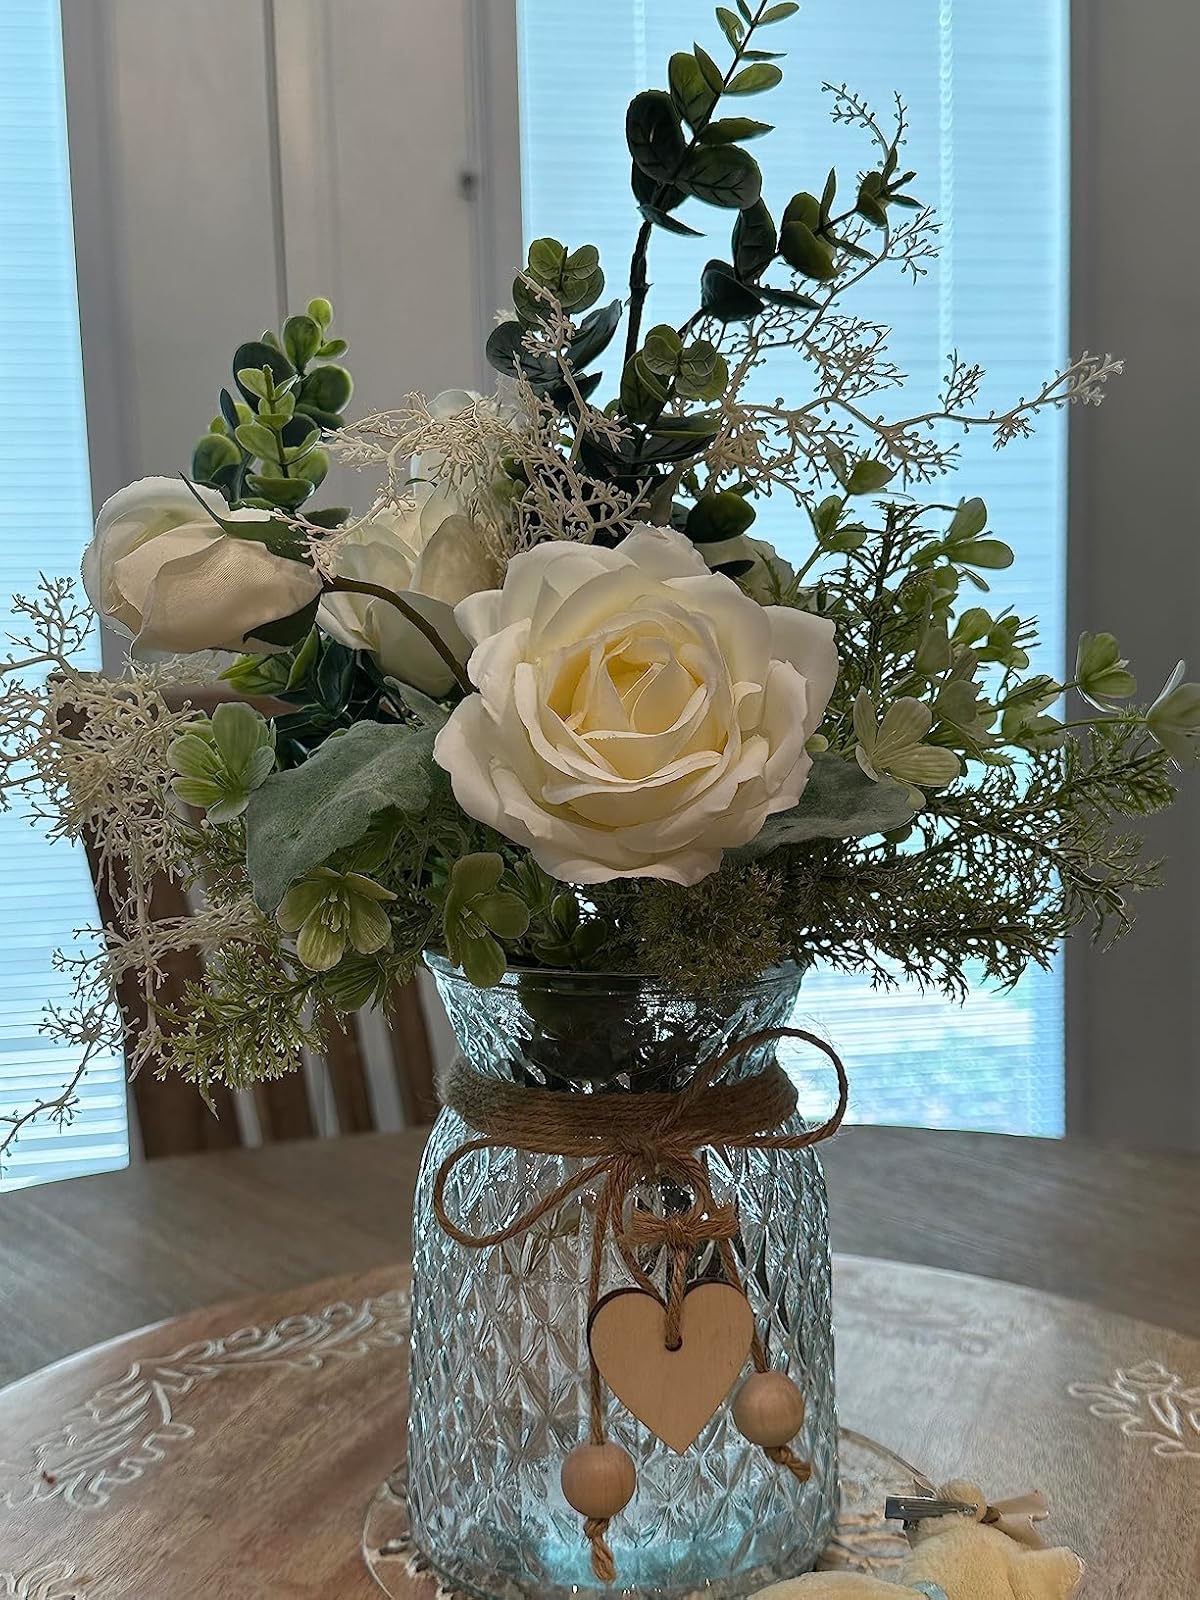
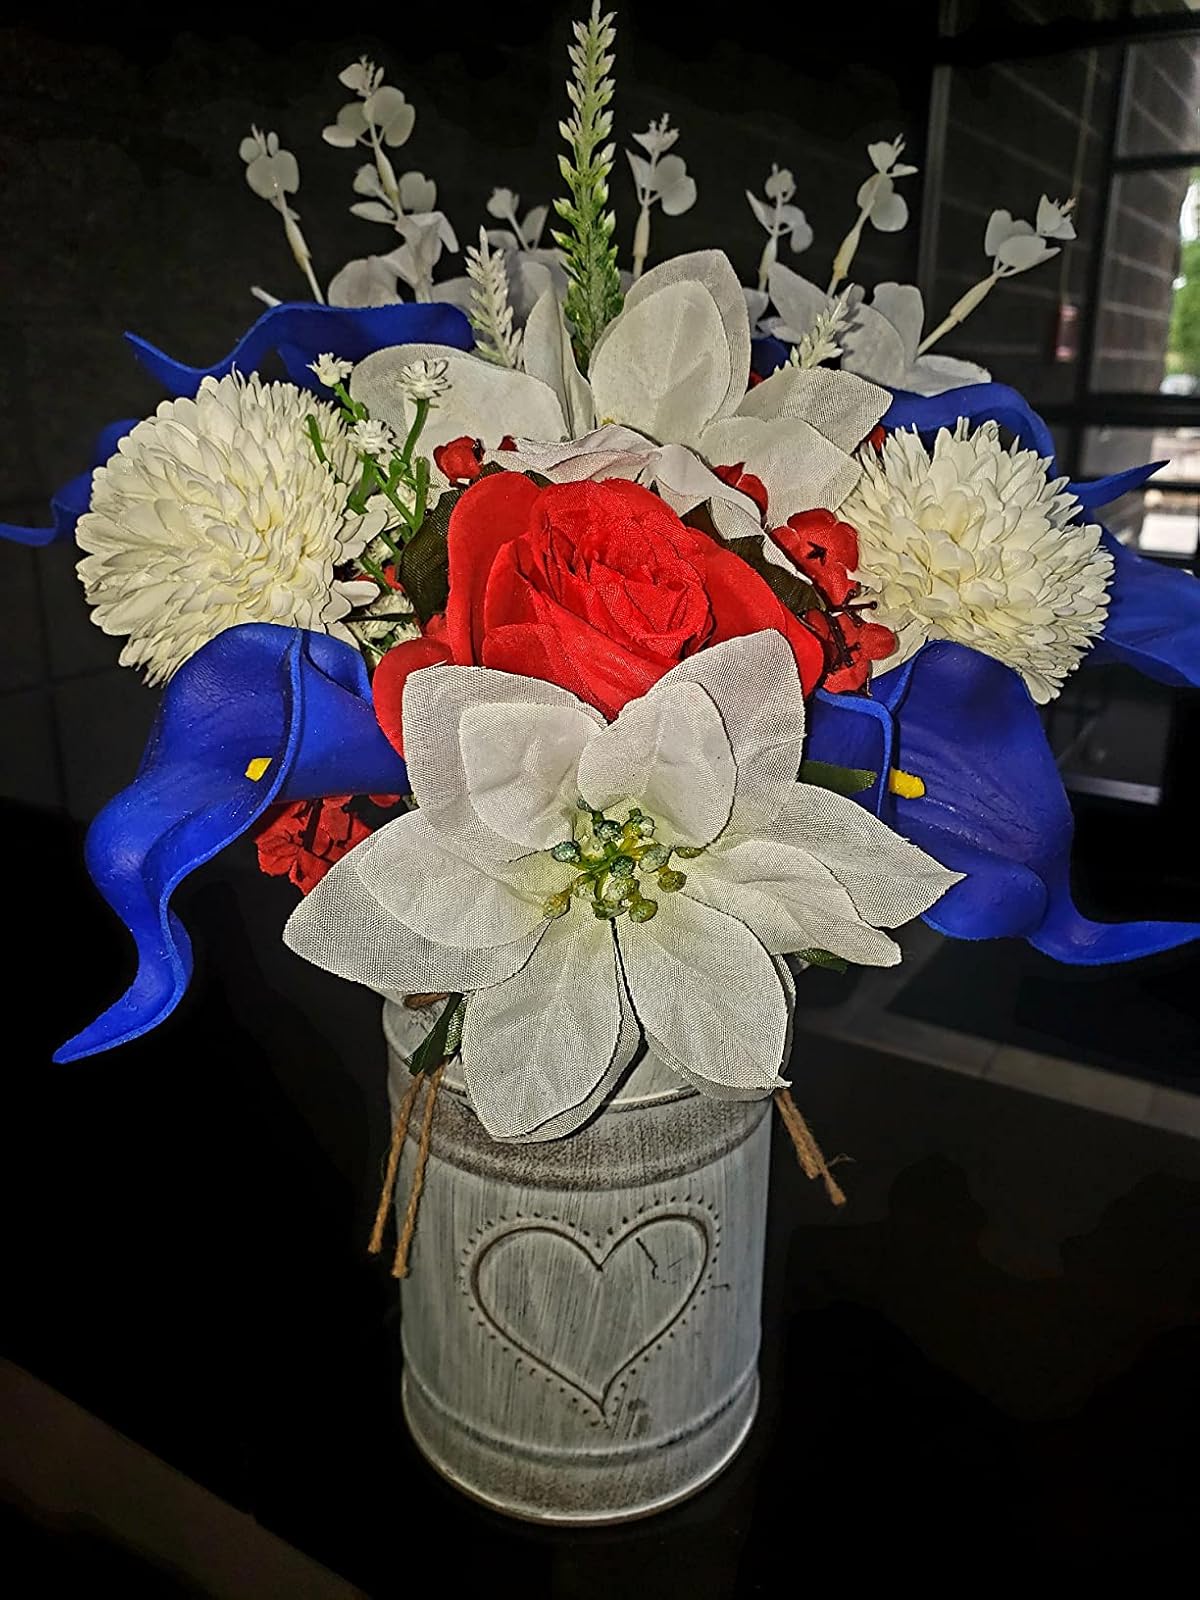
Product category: vase
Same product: no